Columbia University Bicentennial

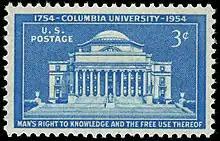
The Columbia University Bicentennial stamp, depicting Low Memorial Library

The preparations for the Bicentennial also involved the United States government at the city, state, and federal levels. As part of the university's beautification plans, in August 1953, the Government of New York City ceded to it the portion of West 116th Street between Broadway and Amsterdam Avenue that bisected its campus in exchange for a token payment of $1,000, unifying the campus. Meanwhile, the Government of the State of New York and the U.S. federal government both created committees to congratulate the university and represent themselves at the celebrations. Each committee was composed of representatives from each branch of government. The New York legislative committee was created in February 1953, and consisted of nine members. Governor Thomas E. Dewey, himself an alumnus of Columbia Law School, appointed Chairman of the State Crime Commission Joseph M. Proskauer to lead the commission, in addition to District Attorney Frank Hogan and Elliott V. Bell, the chairman of the executive committee of The McGraw-Hill Publishing Company, while Senate Majority Leader Walter J. Mahoney and Speaker of the New York State Assembly Oswald D. Heck each appointed three members of their respective legislative houses. With the exception of Assemblywoman Maude E. Ten Eyck, all members of the committee were Columbia alumni.